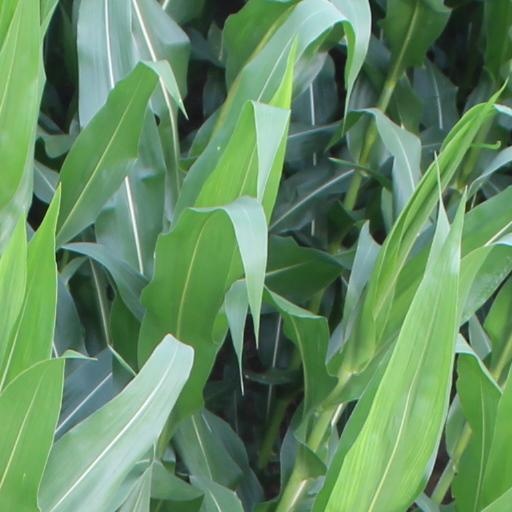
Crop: maize; corn